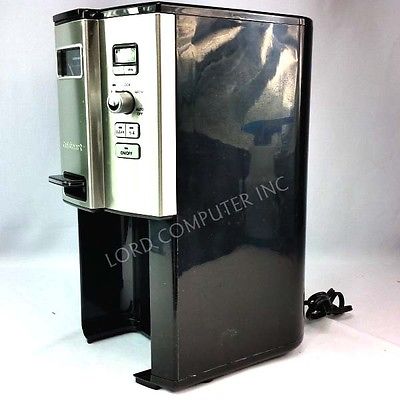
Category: coffee maker